Mexico

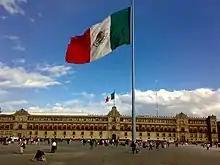
The National Palace on the east side of Plaza de la Constitución or "Zócalo", the main square of Mexico City; it was the residence of viceroys and Presidents of Mexico and now the seat of the Mexican government.

With robust economic growth, Mexico sought to showcase it to the world by hosting the 1968 Summer Olympics. The government poured huge resources into building new facilities, prompting political unrest among university students and others. Demonstrations in central Mexico City went on for weeks before the planned opening of the games, with the government of Gustavo Díaz Ordaz cracking down. The culmination was the Tlatelolco Massacre, which killed around 300 protesters based on conservative estimates and perhaps as many as 800. Although the economy continued to flourish for some, social inequality remained a factor of discontent. PRI rule became increasingly authoritarian and at times oppressive in what is now referred to as the Mexican Dirty War.